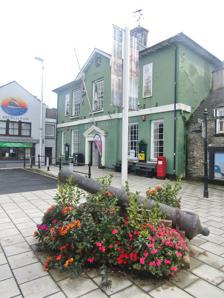
Building: Fishguard Town Hall
Country: United Kingdom
Year built: 1830
Municipal Building in Fishguard, Wales Fishguard Town Hall Native name Neuadd y Dref Abergwaun ( Welsh ) Fishguard Town Hall Location Market Square, Fishguard Coordinates 51°59′37″N 4°58′33″W / 51.9937°N 4.9758°W / 51.9937; -4.9758 Built 1830 Architectural style(s) Neoclassical style Listed Building – Grade II Official name The Town Hall Designated 30 May 1951 Reference no. 12316 Shown in Pembrokeshire Fishguard Town Hall ( Welsh : Neuadd y Dref Abergwaun ) is a municipal building in the Market Square, Fishguard , Pembrokeshire , Wales . The structure, which is the meeting place of Fishguard and Goodwick Town Council, is a Grade II listed building . History List of mayors inside the town hall In the 1820s, in anticipation of the passing of an act of parliament authorising the establishment of a market in the town, the civic leaders decided to commission a market hall. The new building was designed in the neoclassical style , built in painted roughcast and was completed in around 1830. The design involved a symmetrical main frontage with five bays facing onto the Market Square. The central bay, which slightly projected forward, featured a doorway flanked by pilasters supporting a pediment ; there was a sash window on the first floor and an open pediment above. The other bays on the ground floor originally contained shop fronts and, on the first floor, the bays on either side of the central bay contained sash windows . At roof level, there was a central octagonal lantern with louvred sides surmounted by an ogee -shaped dome and a weather vane . Internally, the principal rooms were the market hall on the ground floor and the council chamber on the first floor. The borough council, which had not met for many years, was formally abolished under the Municipal Corporations Act 1883 . The main pediment was augmented by the installation of a clock in the tympanum as part of the celebrations for the Golden Jubilee of Queen Victoria in 1887. Following significant population growth, largely associated with the fishing industry, Fishguard became an urban district with the town hall as its meeting place in 1907. The urban district was enlarged in 1934 to include neighbouring Goodwick , becoming Fishguard and Goodwick Urban District. An extensive programme of improvement works to the building, involving the removal of the shop fronts and the installation of additional sash windows, was completed in the 1950s. The town hall continued to serve as the meeting place of the urban district council for much of the 20th century, but ceased to be the local seat of government when the enlarged Preseli Pembrokeshire District Council was formed in 1974. Instead it became the meeting place of Fishguard and Goodwick Town Council. A cannon , of the type used to defend Fishguard Fort in the 18th century and which had been used as a mooring point in Lower Town harbour for nearly two centuries, was installed outside the town hall in about 1980. In 1993, the Fishguard Arts Society started embroidering a large wall hanging in the style of the Bayeux Tapestry to depict the events of the Battle of Fishguard when French troops landed under the cover of darkness at Carreg Wastad Point during the War of the First Coalition : the completed tapestry was unveiled in St Mary's Church Hall on 22 February 1997. After the completion of a further programme of refurbishment works at the town hall, the tapestry, which had been removed from the church hall and placed in storage into 2002, was put on display in a permanent purpose-built gallery on the first floor of the town hall in July 2007. At the same time, the local public library was relocated from premises on the High Street into an adjacent room of the town hall. A plaque was unveiled in the town hall to commemorate the life of the locally-born British Heavyweight Champion , Bill Garnon, in March 2008. References